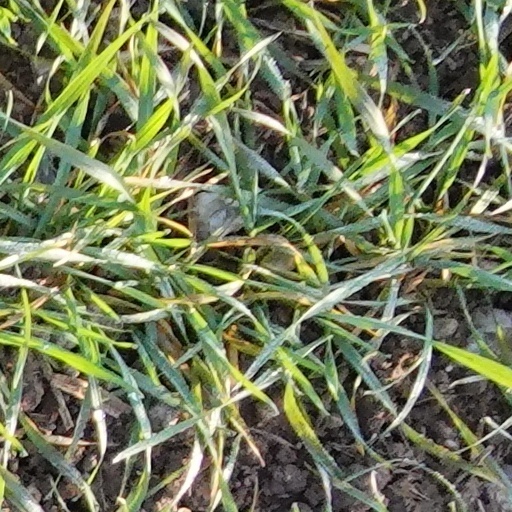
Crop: wheat